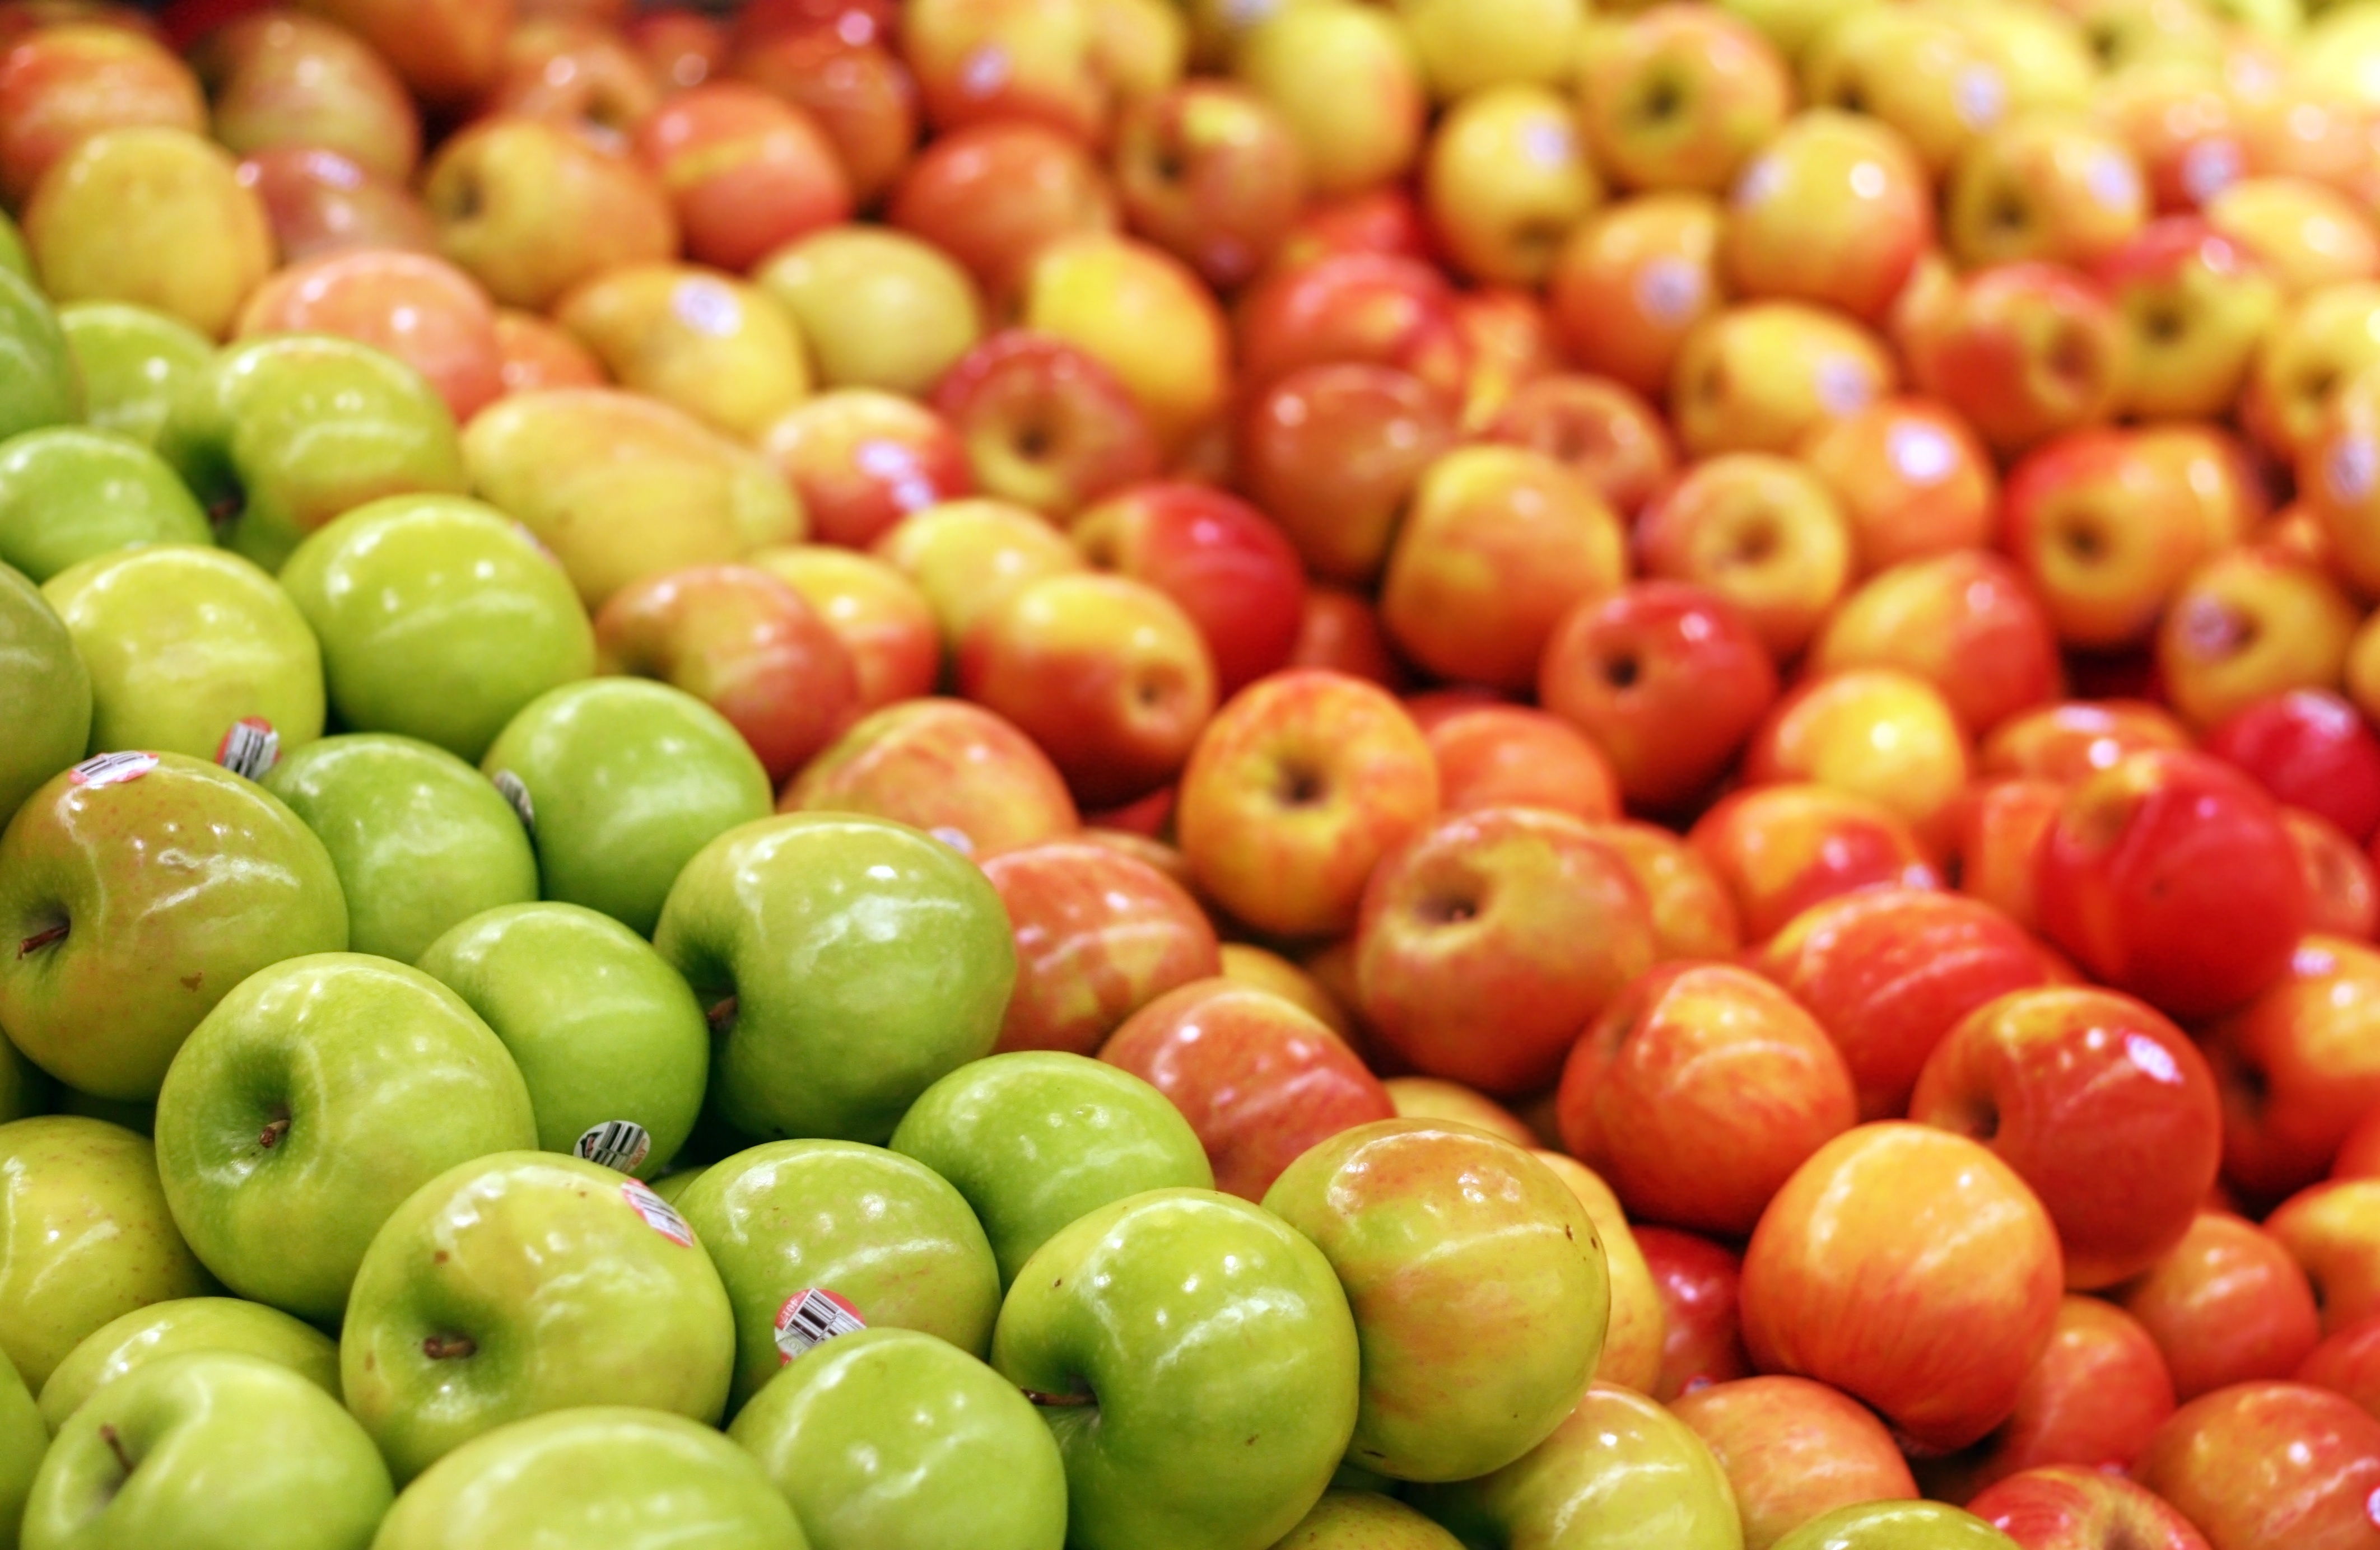
apple, plant, fruit, flower, ripe, store, food, green, red, produce, vegetable, fresh, market, healthy, delicious, freshness, tomato, grocery, apples, super, selection, flowering plant, rose family, acerola, malpighia, land plant